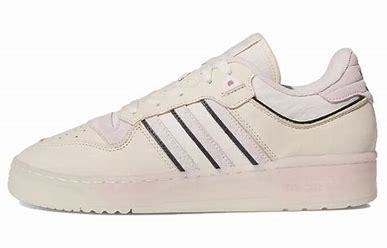
Brand: adidas
Model: Rivalry Skate